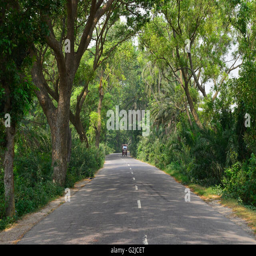
a street view of rural area